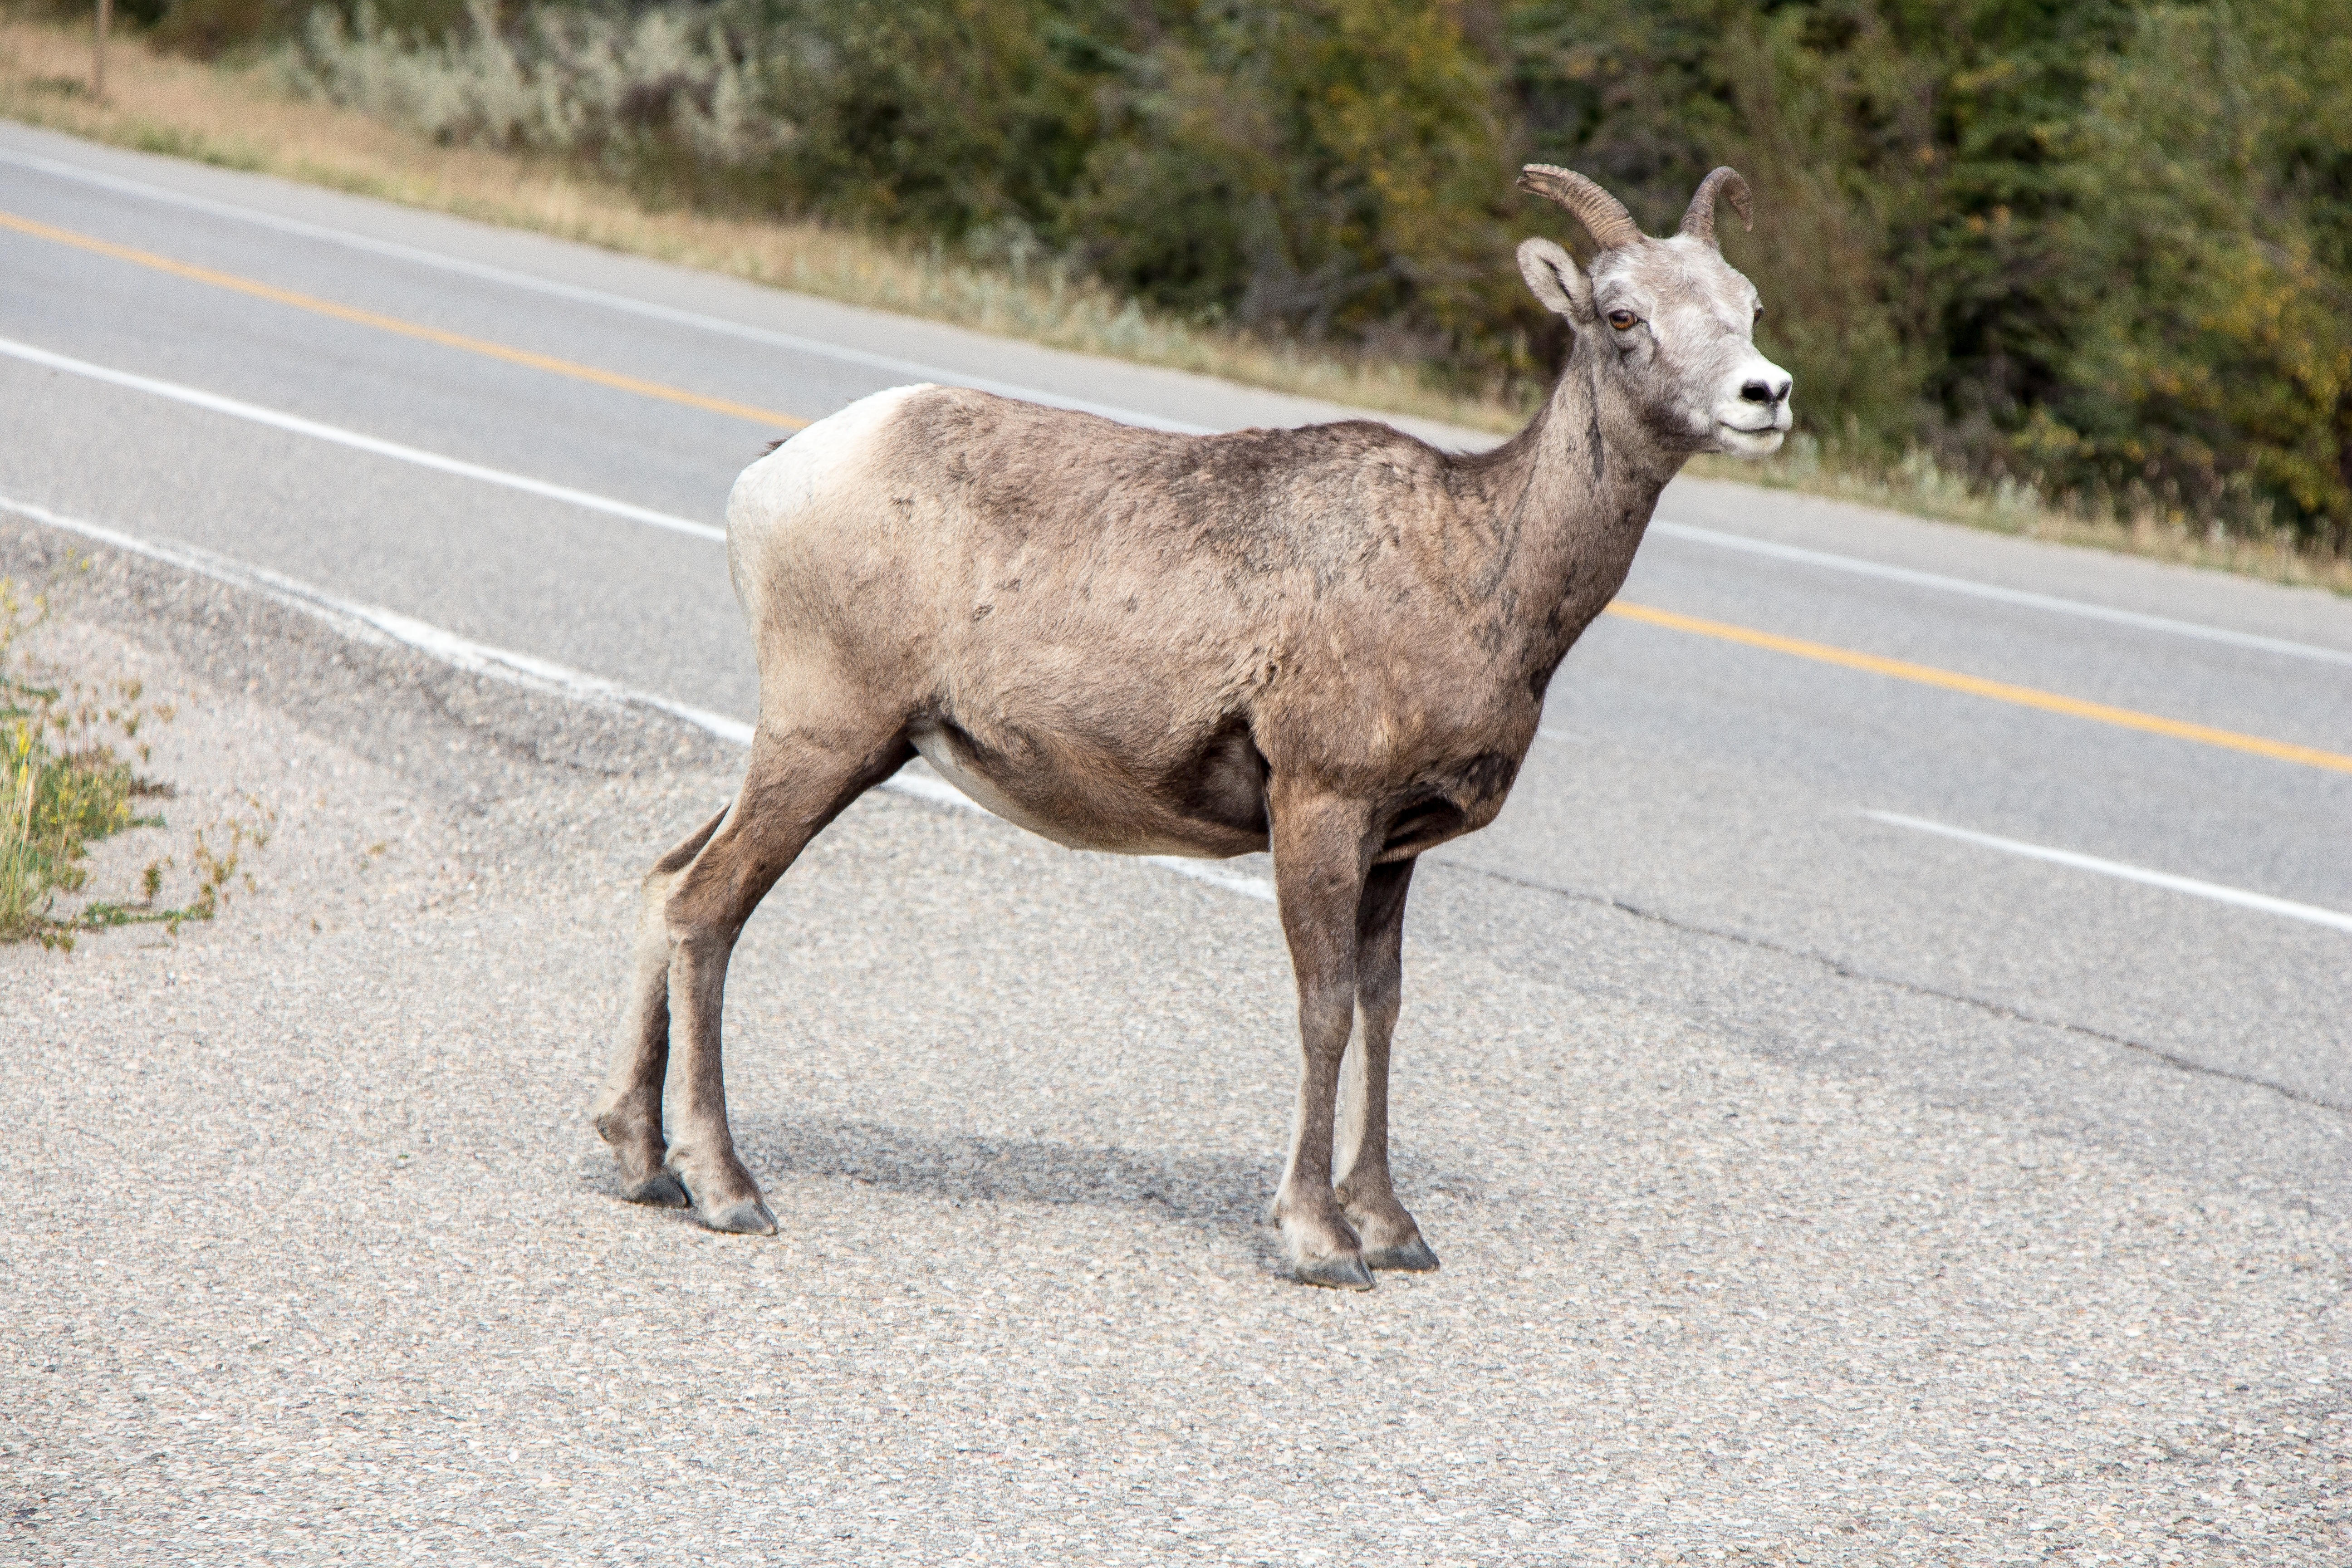
nature, outdoor, mountain, road, animal, summer, travel, wildlife, wild, environment, deer, goat, horn, sheep, park, mammal, rocky, trip, fauna, hoof, mountain goat, national, canada, roadside, jasper, canadian, vertebrate, alberta, banff, horns, elk, rocky mountains, mature, bighorn, canadian rockies, minnewanka